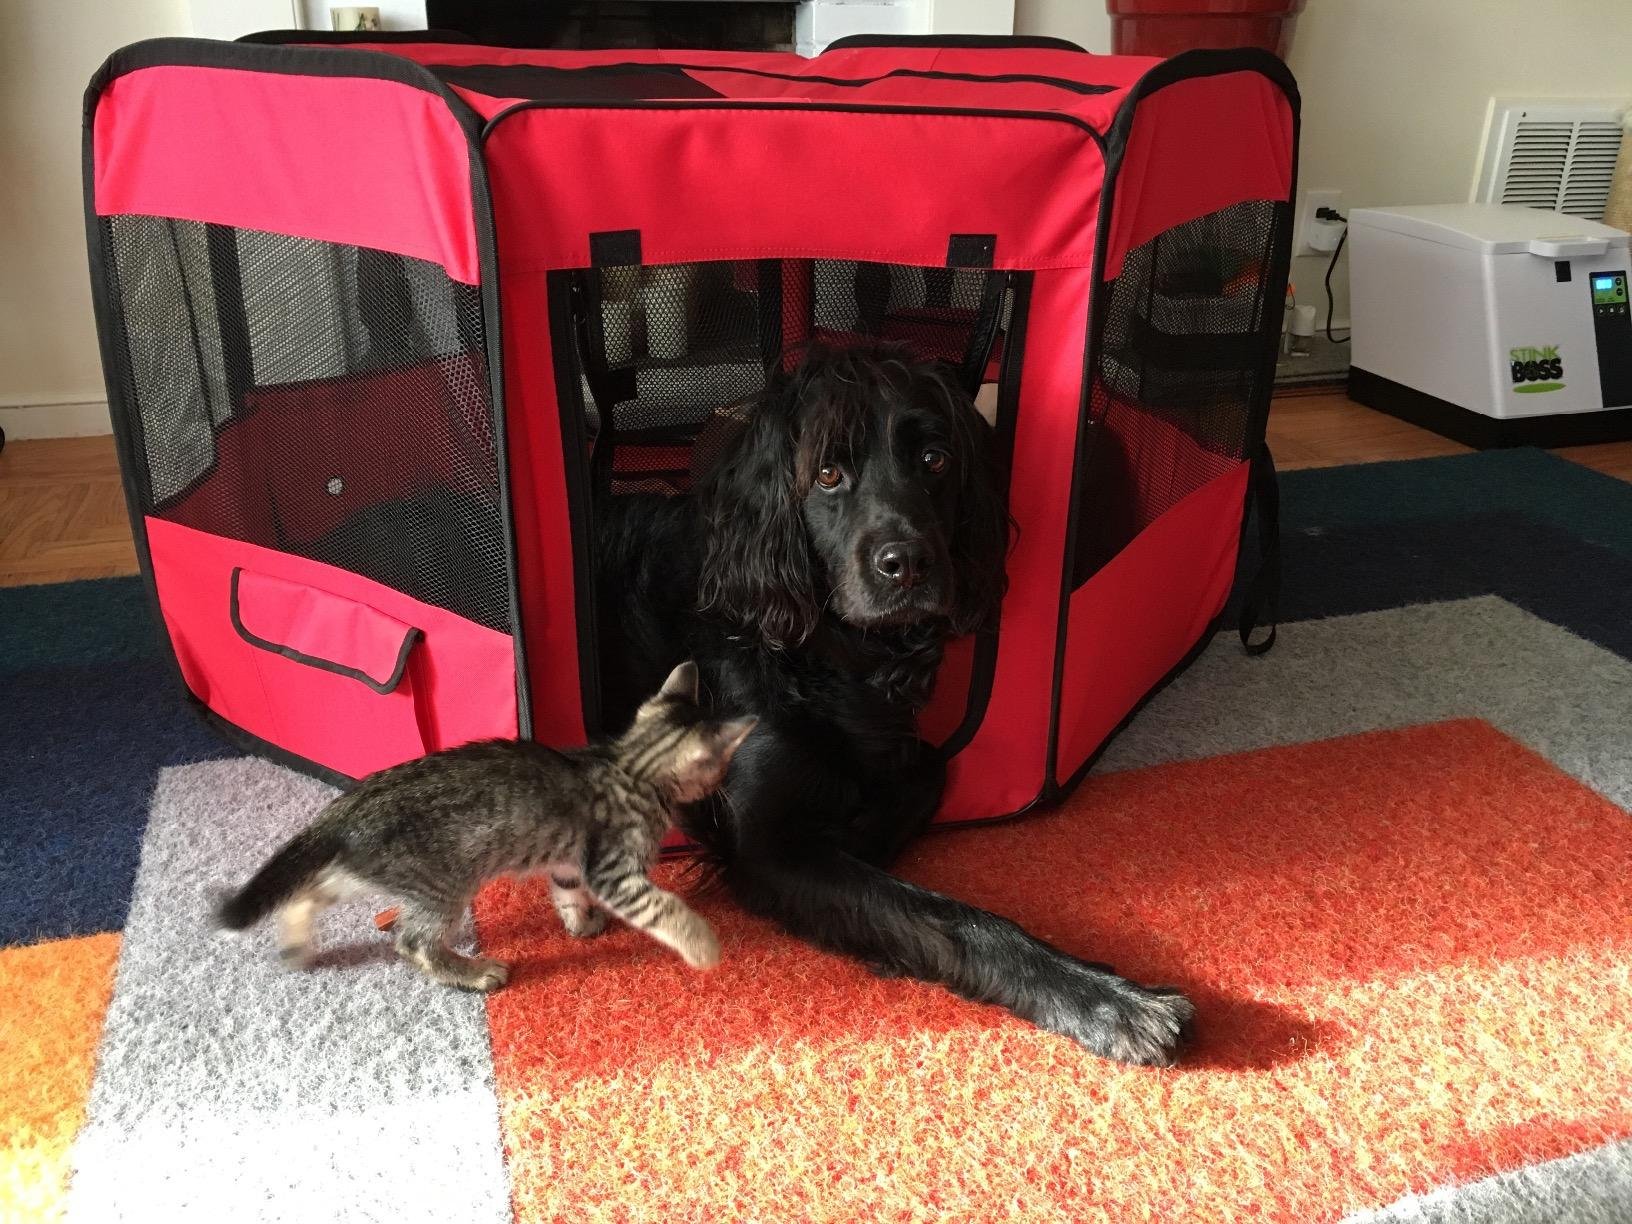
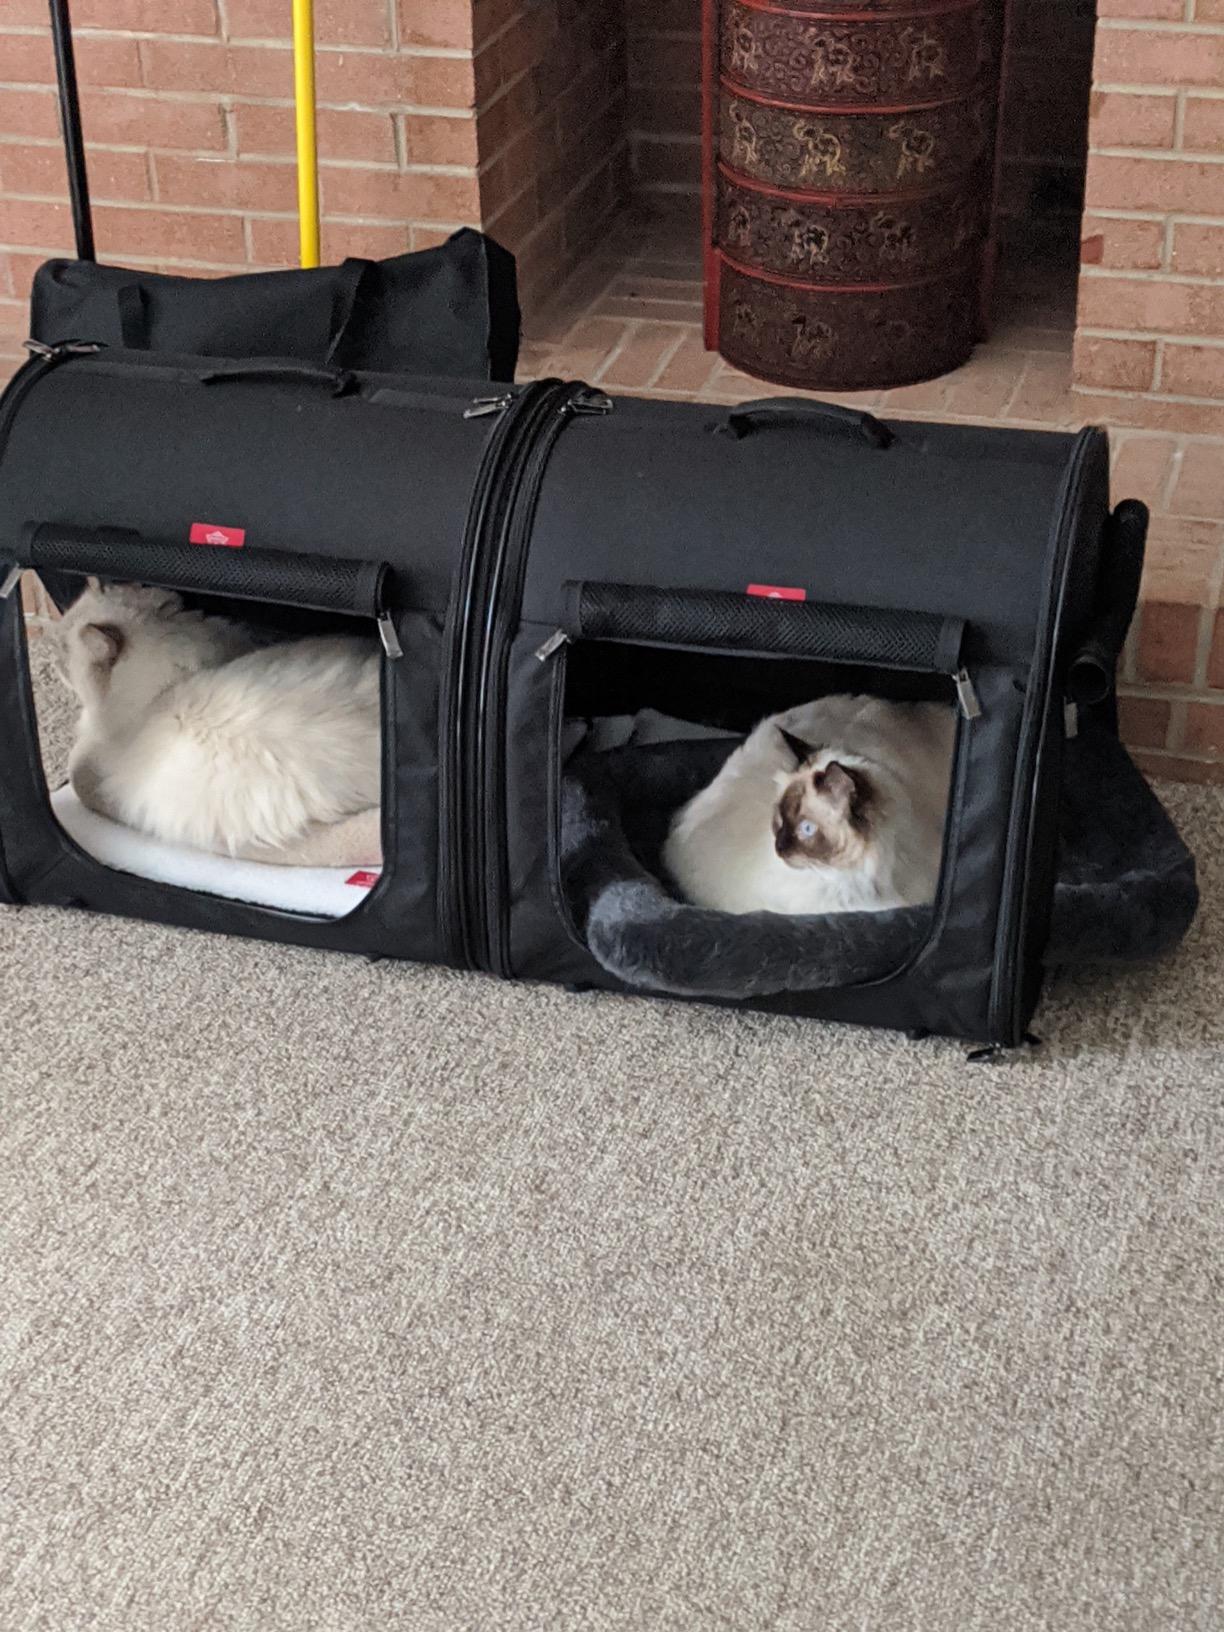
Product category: items_kennel
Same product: no